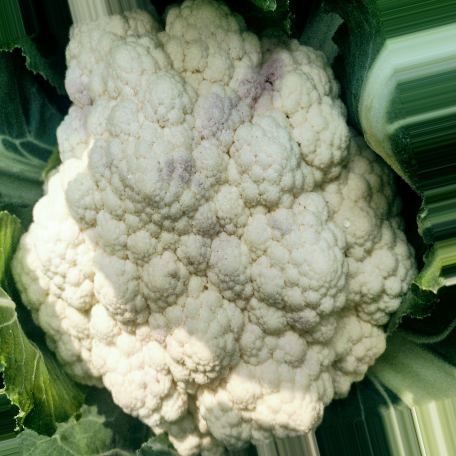
Label: Disease Free